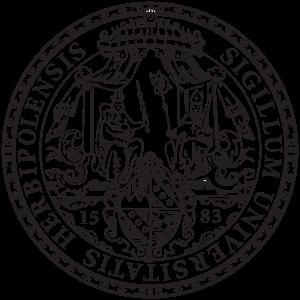
Adriaan van Roomen, qui latinisait son nom en Adrianus Romanus, francisé en Adrien Romain, né à Louvain, le 29 septembre 1561, mort à Mayence le 4 mai 1615, est un médecin et mathématicien.